Journalist (1979 film)

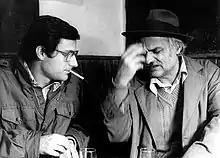
The warm relationship between young journalist Vlado Kovač (Rade Šerbedžija, left) and his older mentor Kos (Fabijan Šovagović) forms the emotional core of the film. The old mentor's tragic fate sends an implicit message about Kovač's future, and also serves as a metaphor about the future of the journalistic profession.

"Journalist" has been described as one of the most prominent examples of a subgenre which Croatian film historian Ivo Škrabalo has called the "feuilletonist cinema". It is a Yugoslav variety of the Western-made political cinema, characterized by topical analysis of Yugoslav society and its problems, such as social inequality, careerism and inter-ethnic tension. In this aspect, "Journalist" is a continuation of political themes seen in earlier Hadžić's films such as "Protest" and "The Deer Hunt", as all three films center on a "revolutionary puritan engaged in a futile, obstinate, self-destructive battle against practical deviations of Yugoslav communism".